Sapporo Agricultural College

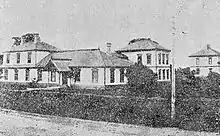
The school's main building in 1880

Dr. William S. Clark, a graduate of Amherst College and the president of the Massachusetts Agricultural College (MAC) was appointed as the vice president of the college. Clark taught in Sapporo only eight months but left a deep impact on the students. Specifically, his parting words, "Boys, be ambitious," have become among the most famous phrases in Japan. He was accompanied by three other MAC alumni, David P. Penhallow, William Penn Brooks and William Wheeler. Cecil Peabody was a professor of mathematics (circa 1878 to 1882).